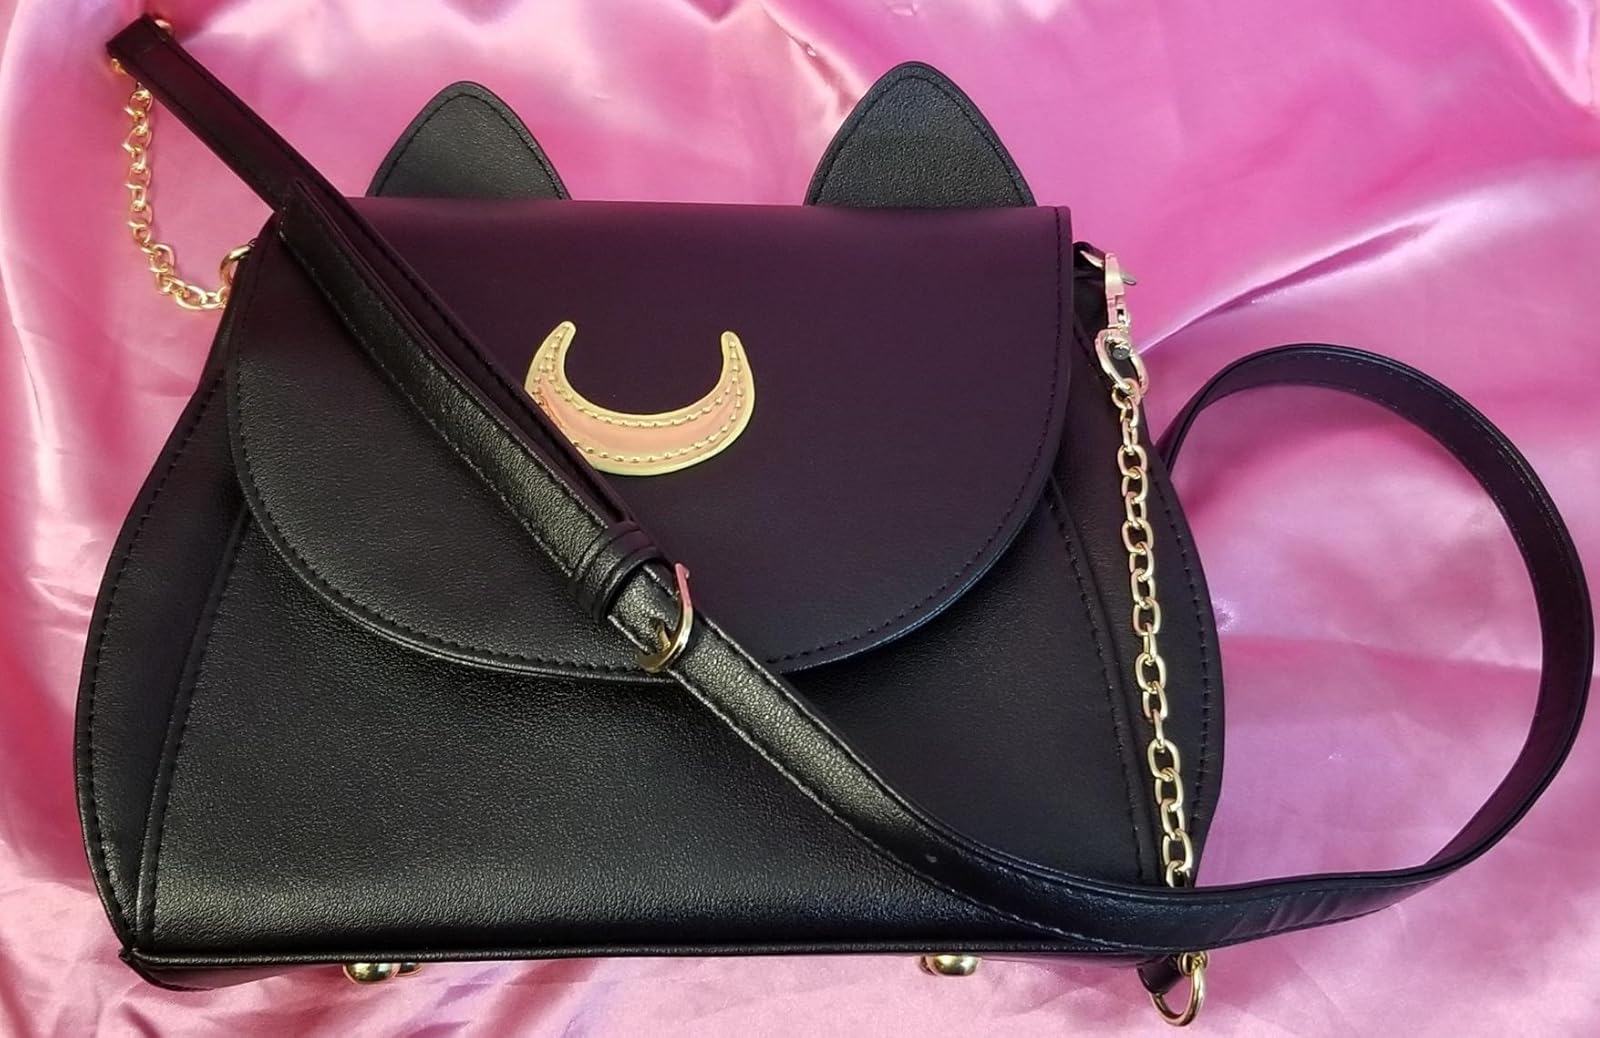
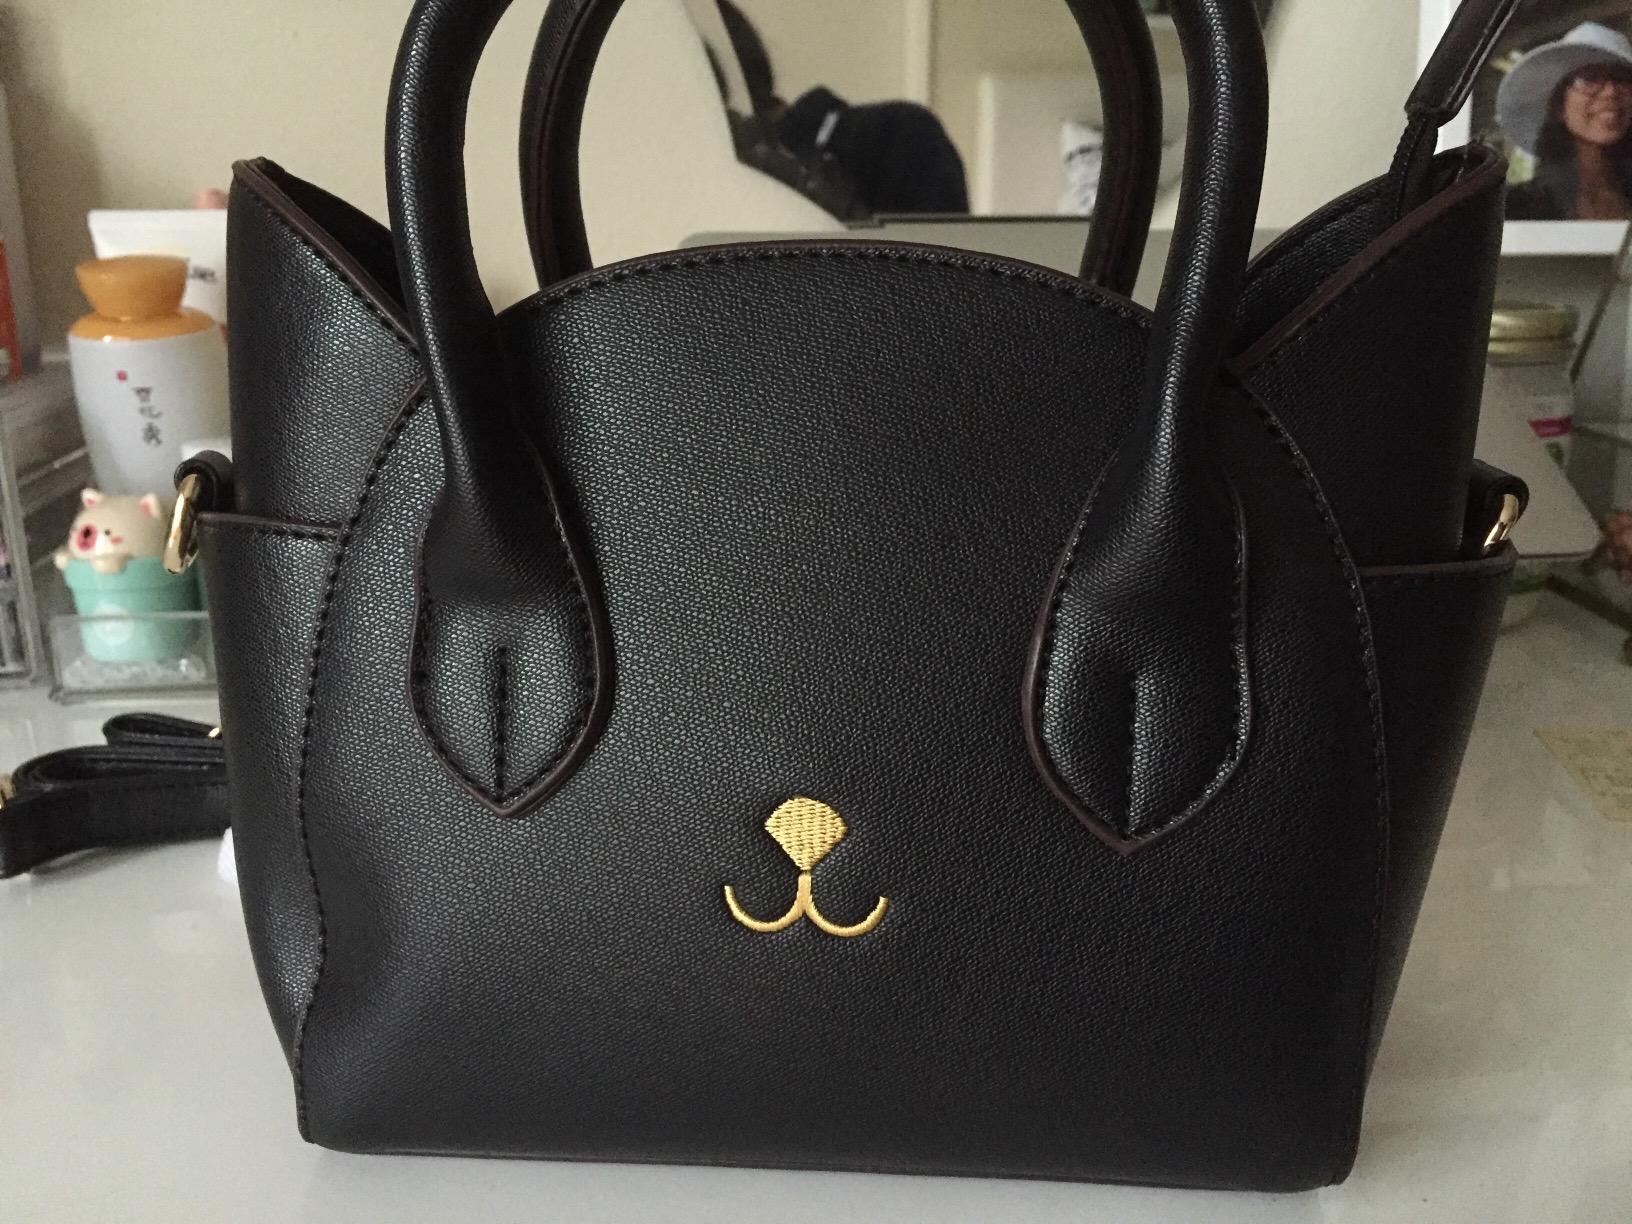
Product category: accessories_handbag
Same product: no